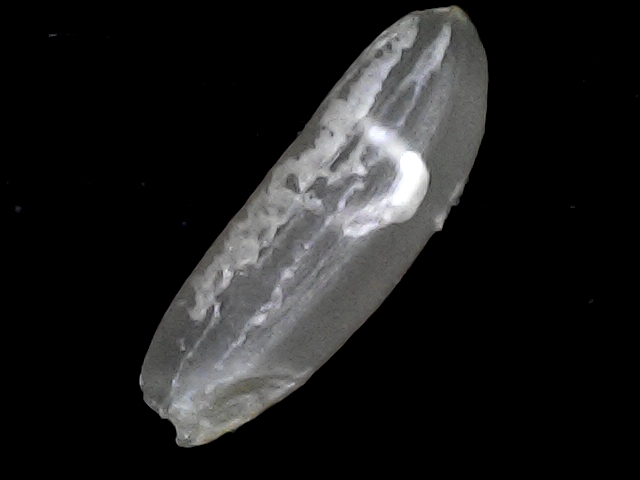
Rice variety: BRRI67